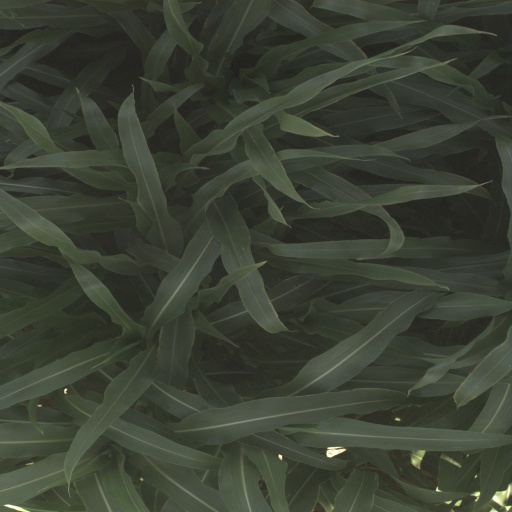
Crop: sorghum